Anti-Americanism

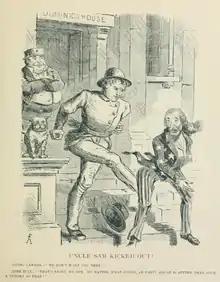
A 1869 Canadian political cartoon shows a young Canada kicking out Uncle Sam. Anti-Americanism in Canada often stems from concerns about U.S. influence and encroachment.

Anti-Americanism in Latin America has deep roots and is a key element of the concept of Latin American identity, "specifically anti-U.S. expansionism and Catholic anti-Protestantism." An 1828 exchange between William Henry Harrison, the U.S. minister plenipotentiary rebuked President Simón Bolívar of Gran Colombia, saying "... the strongest of all governments is that which is most free", calling on Bolívar to encourage the development of a democracy. In response, Bolívar wrote, "The United States ... seem destined by Providence to plague America with torments in the name of freedom", a phrase that achieved fame in Latin America.